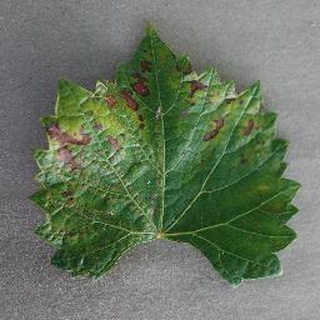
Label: grape_esca_black_measles